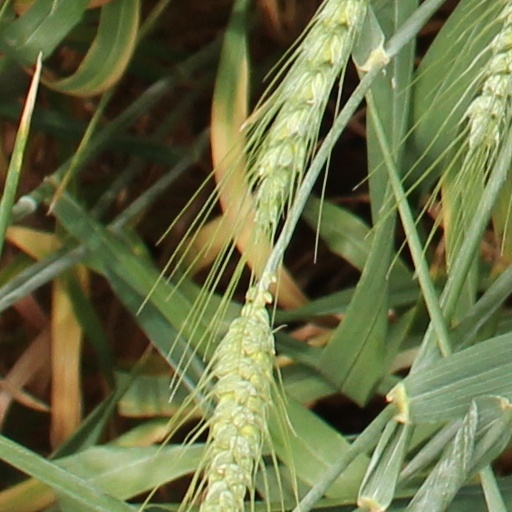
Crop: wheat